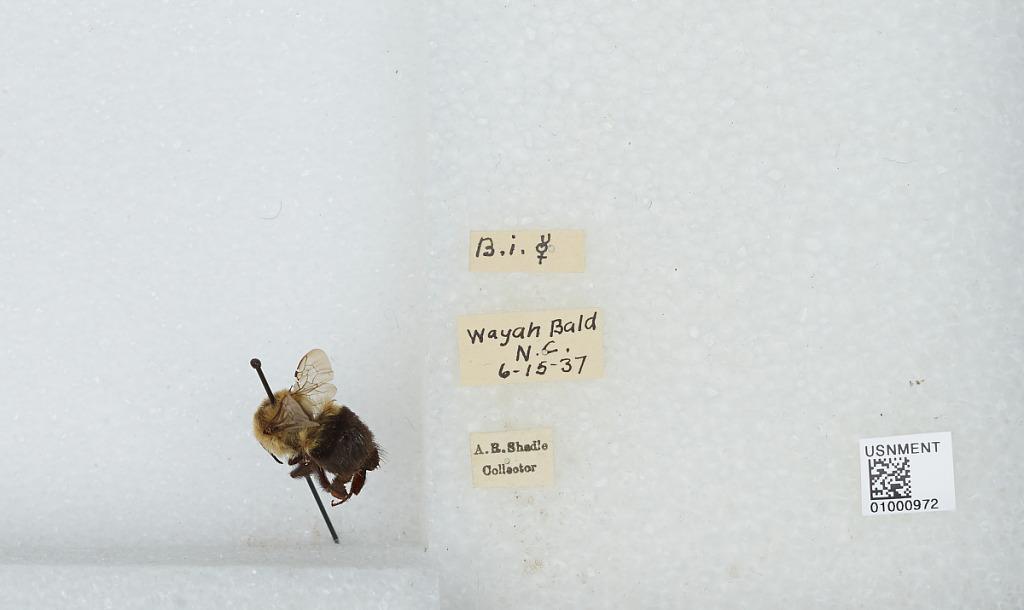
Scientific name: Bombus (Pyrobombus) impatiens Cresson
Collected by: A. Shadle
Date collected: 1937-6-5
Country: United States
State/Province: North Carolina
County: Macon
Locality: Wayah Bald
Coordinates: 35.1804, -83.5604